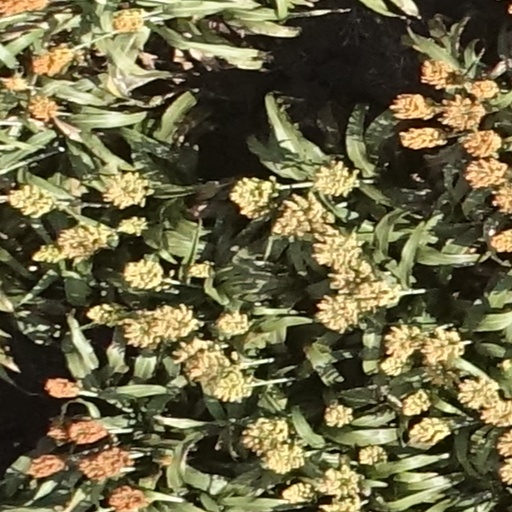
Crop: sorghum